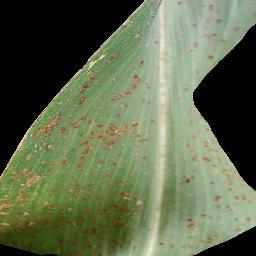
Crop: corn
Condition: (maize)_common_rust